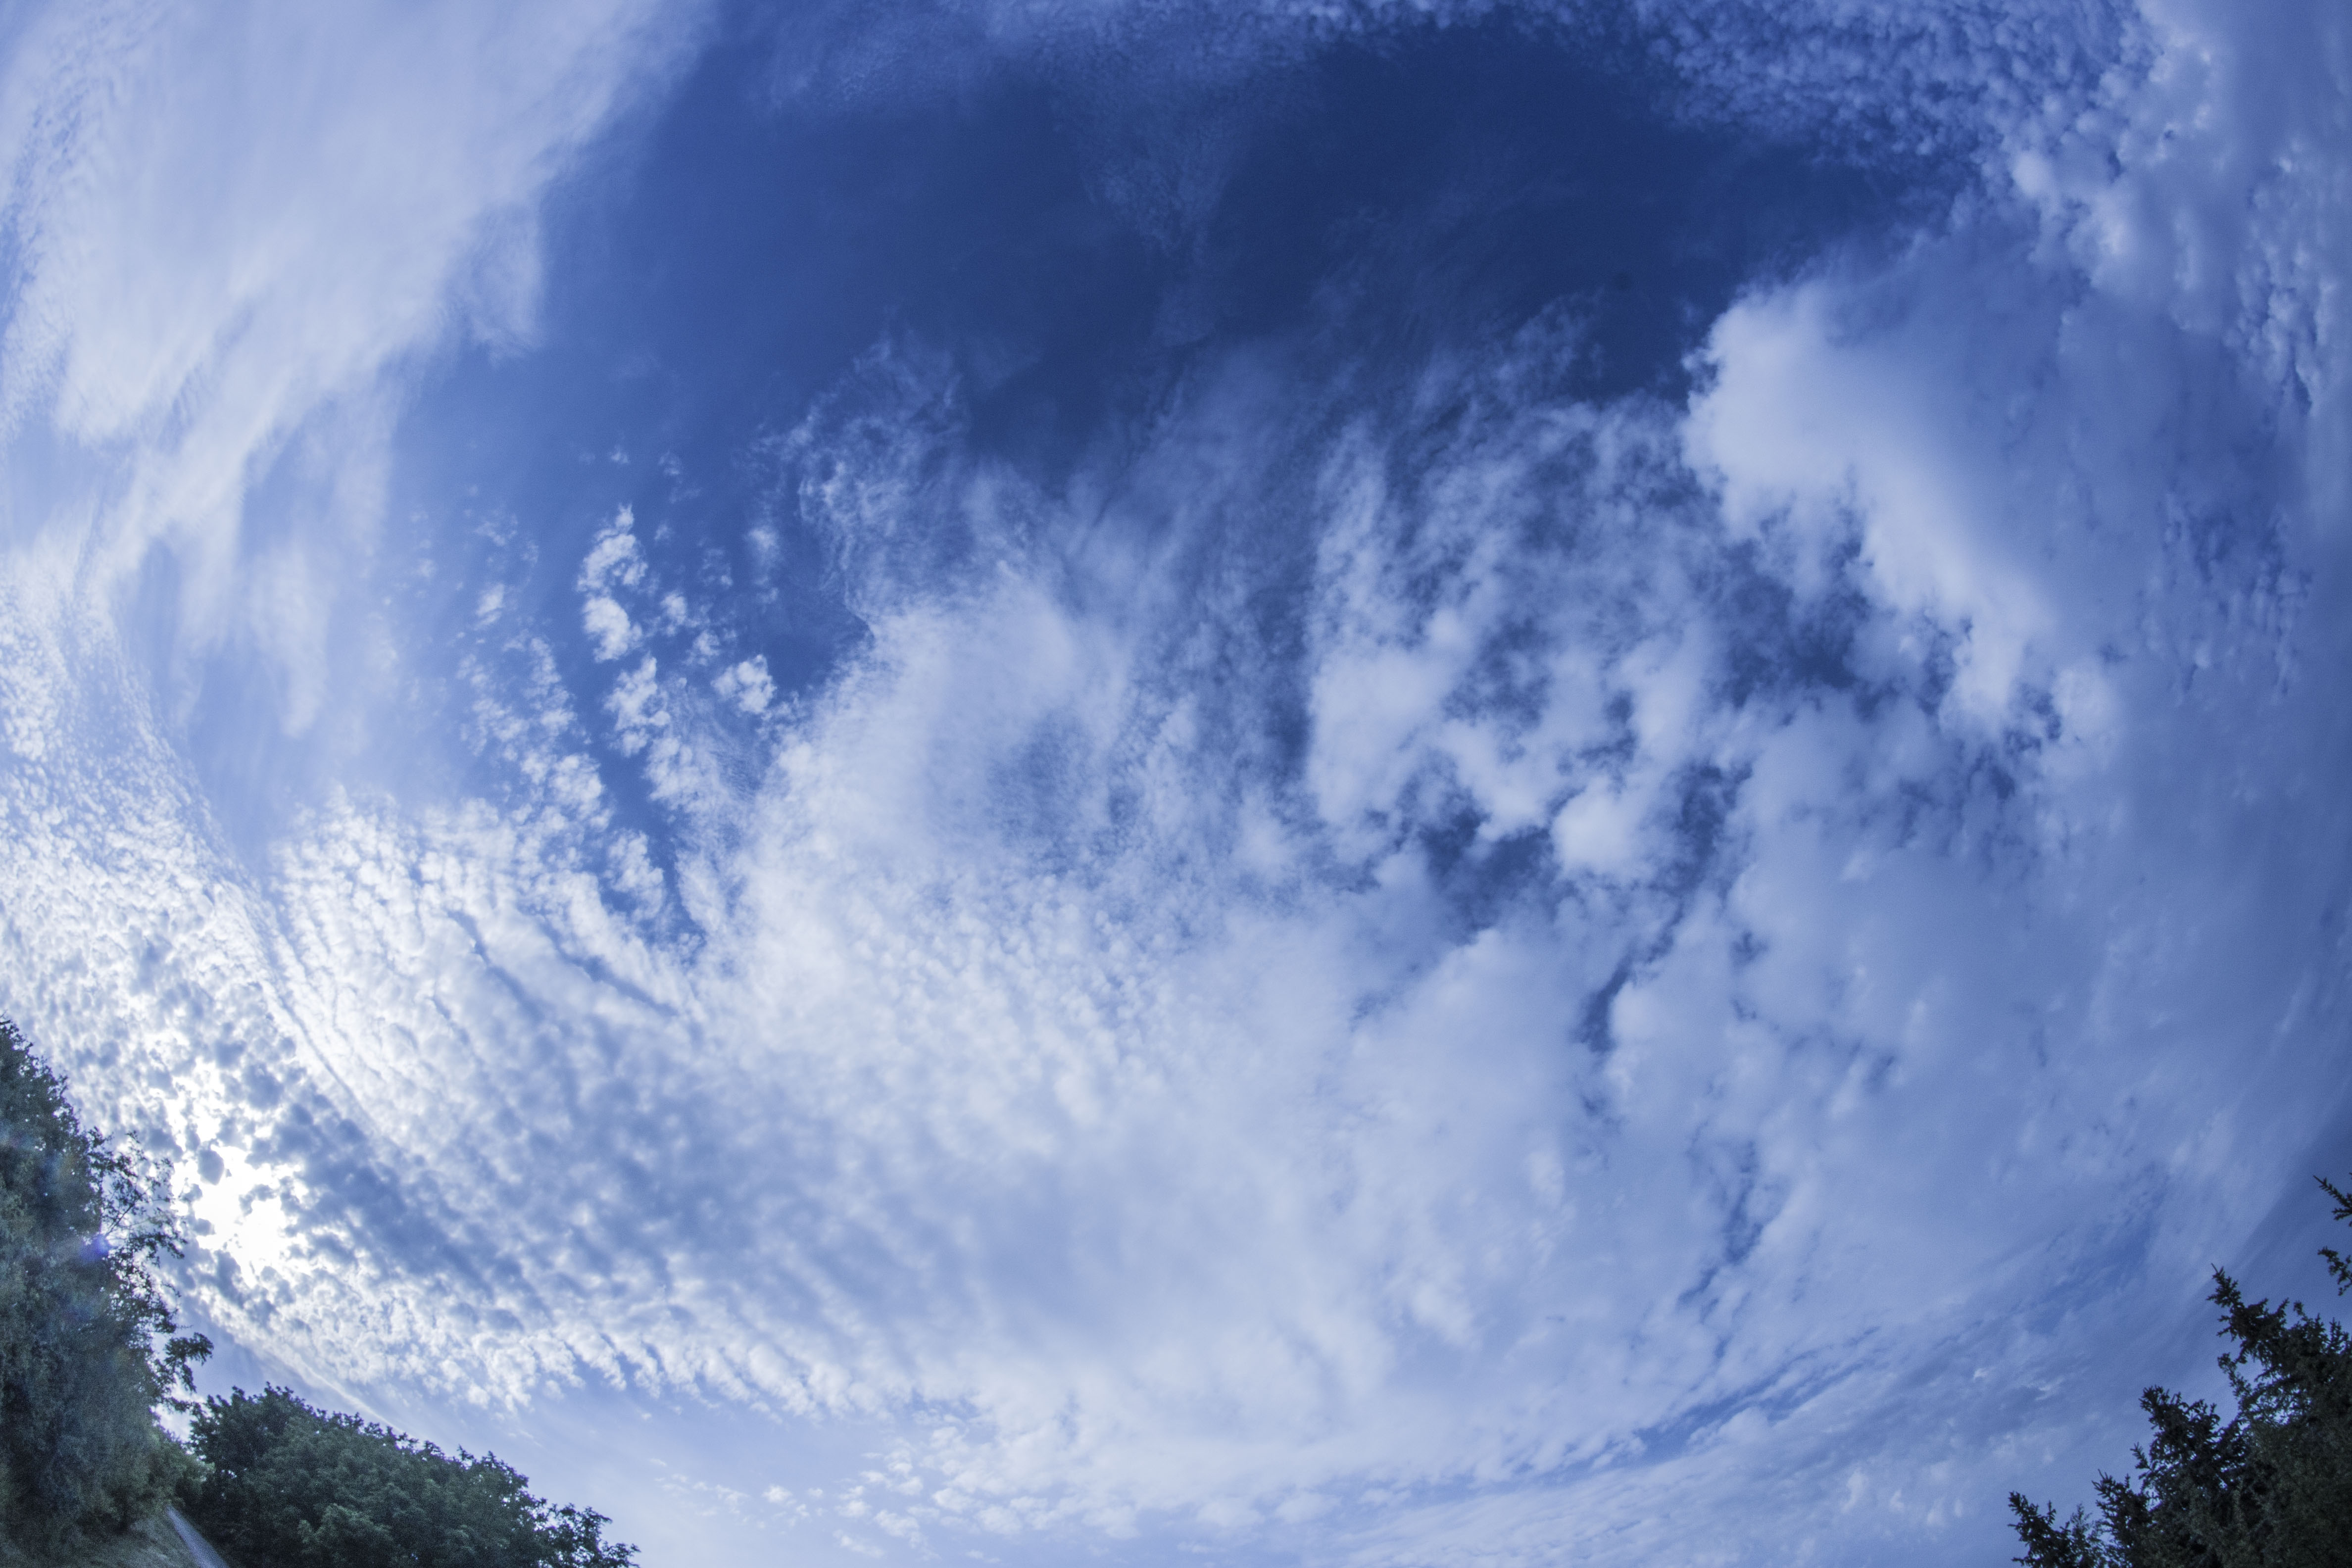
horizon, cloud, sky, sunlight, wave, atmosphere, daytime, reflection, weather, cumulus, blue, meteorological phenomenon, atmosphere of earth, wind wave